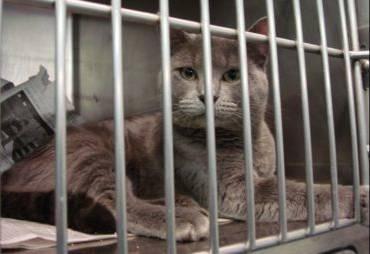
cat